Aleksander Michał Sapieha

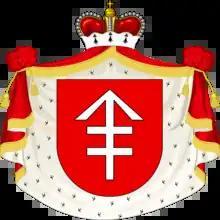
Coat of arms of Sapieha family

Aleksander Michał Paweł Sapieha of Lis coat of arms (1730 in Wysokie – 1793 in Warsaw) was a noble of the Polish–Lithuanian Commonwealth.